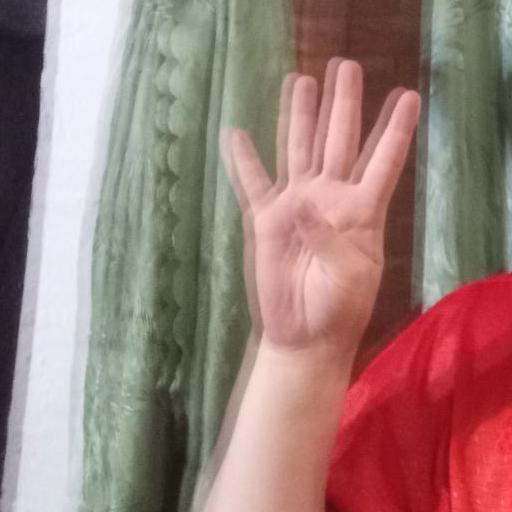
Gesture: four